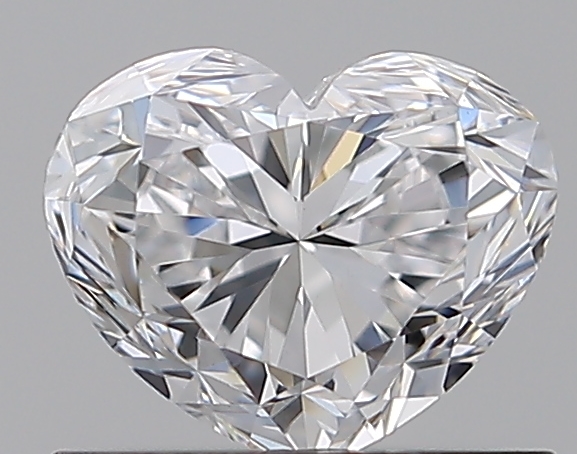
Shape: heart
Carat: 0.72
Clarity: VS1
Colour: D
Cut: GD
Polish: EX
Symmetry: EX
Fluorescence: M
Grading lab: GIA
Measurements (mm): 4.96 x 6.02 x 3.75